Split Apple Rock

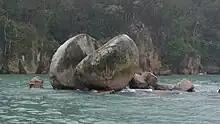
Split Apple Rock 2019

Tokangawhā / Split Apple Rock is a geological rock formation in Tasman Bay / Te Tai-o-Aorere off the northern coast of the South Island of New Zealand. Made of granite from the cretaceous, it is in the shape of an apple which has been cut in half. The cleft to produce two sides of the 'apple' was a naturally occurring joint. Joints occur commonly in granite and are planes of weakness that rain and waves exploit. The traditional Maori myth for the formation describes two gods breaking apart the rock.